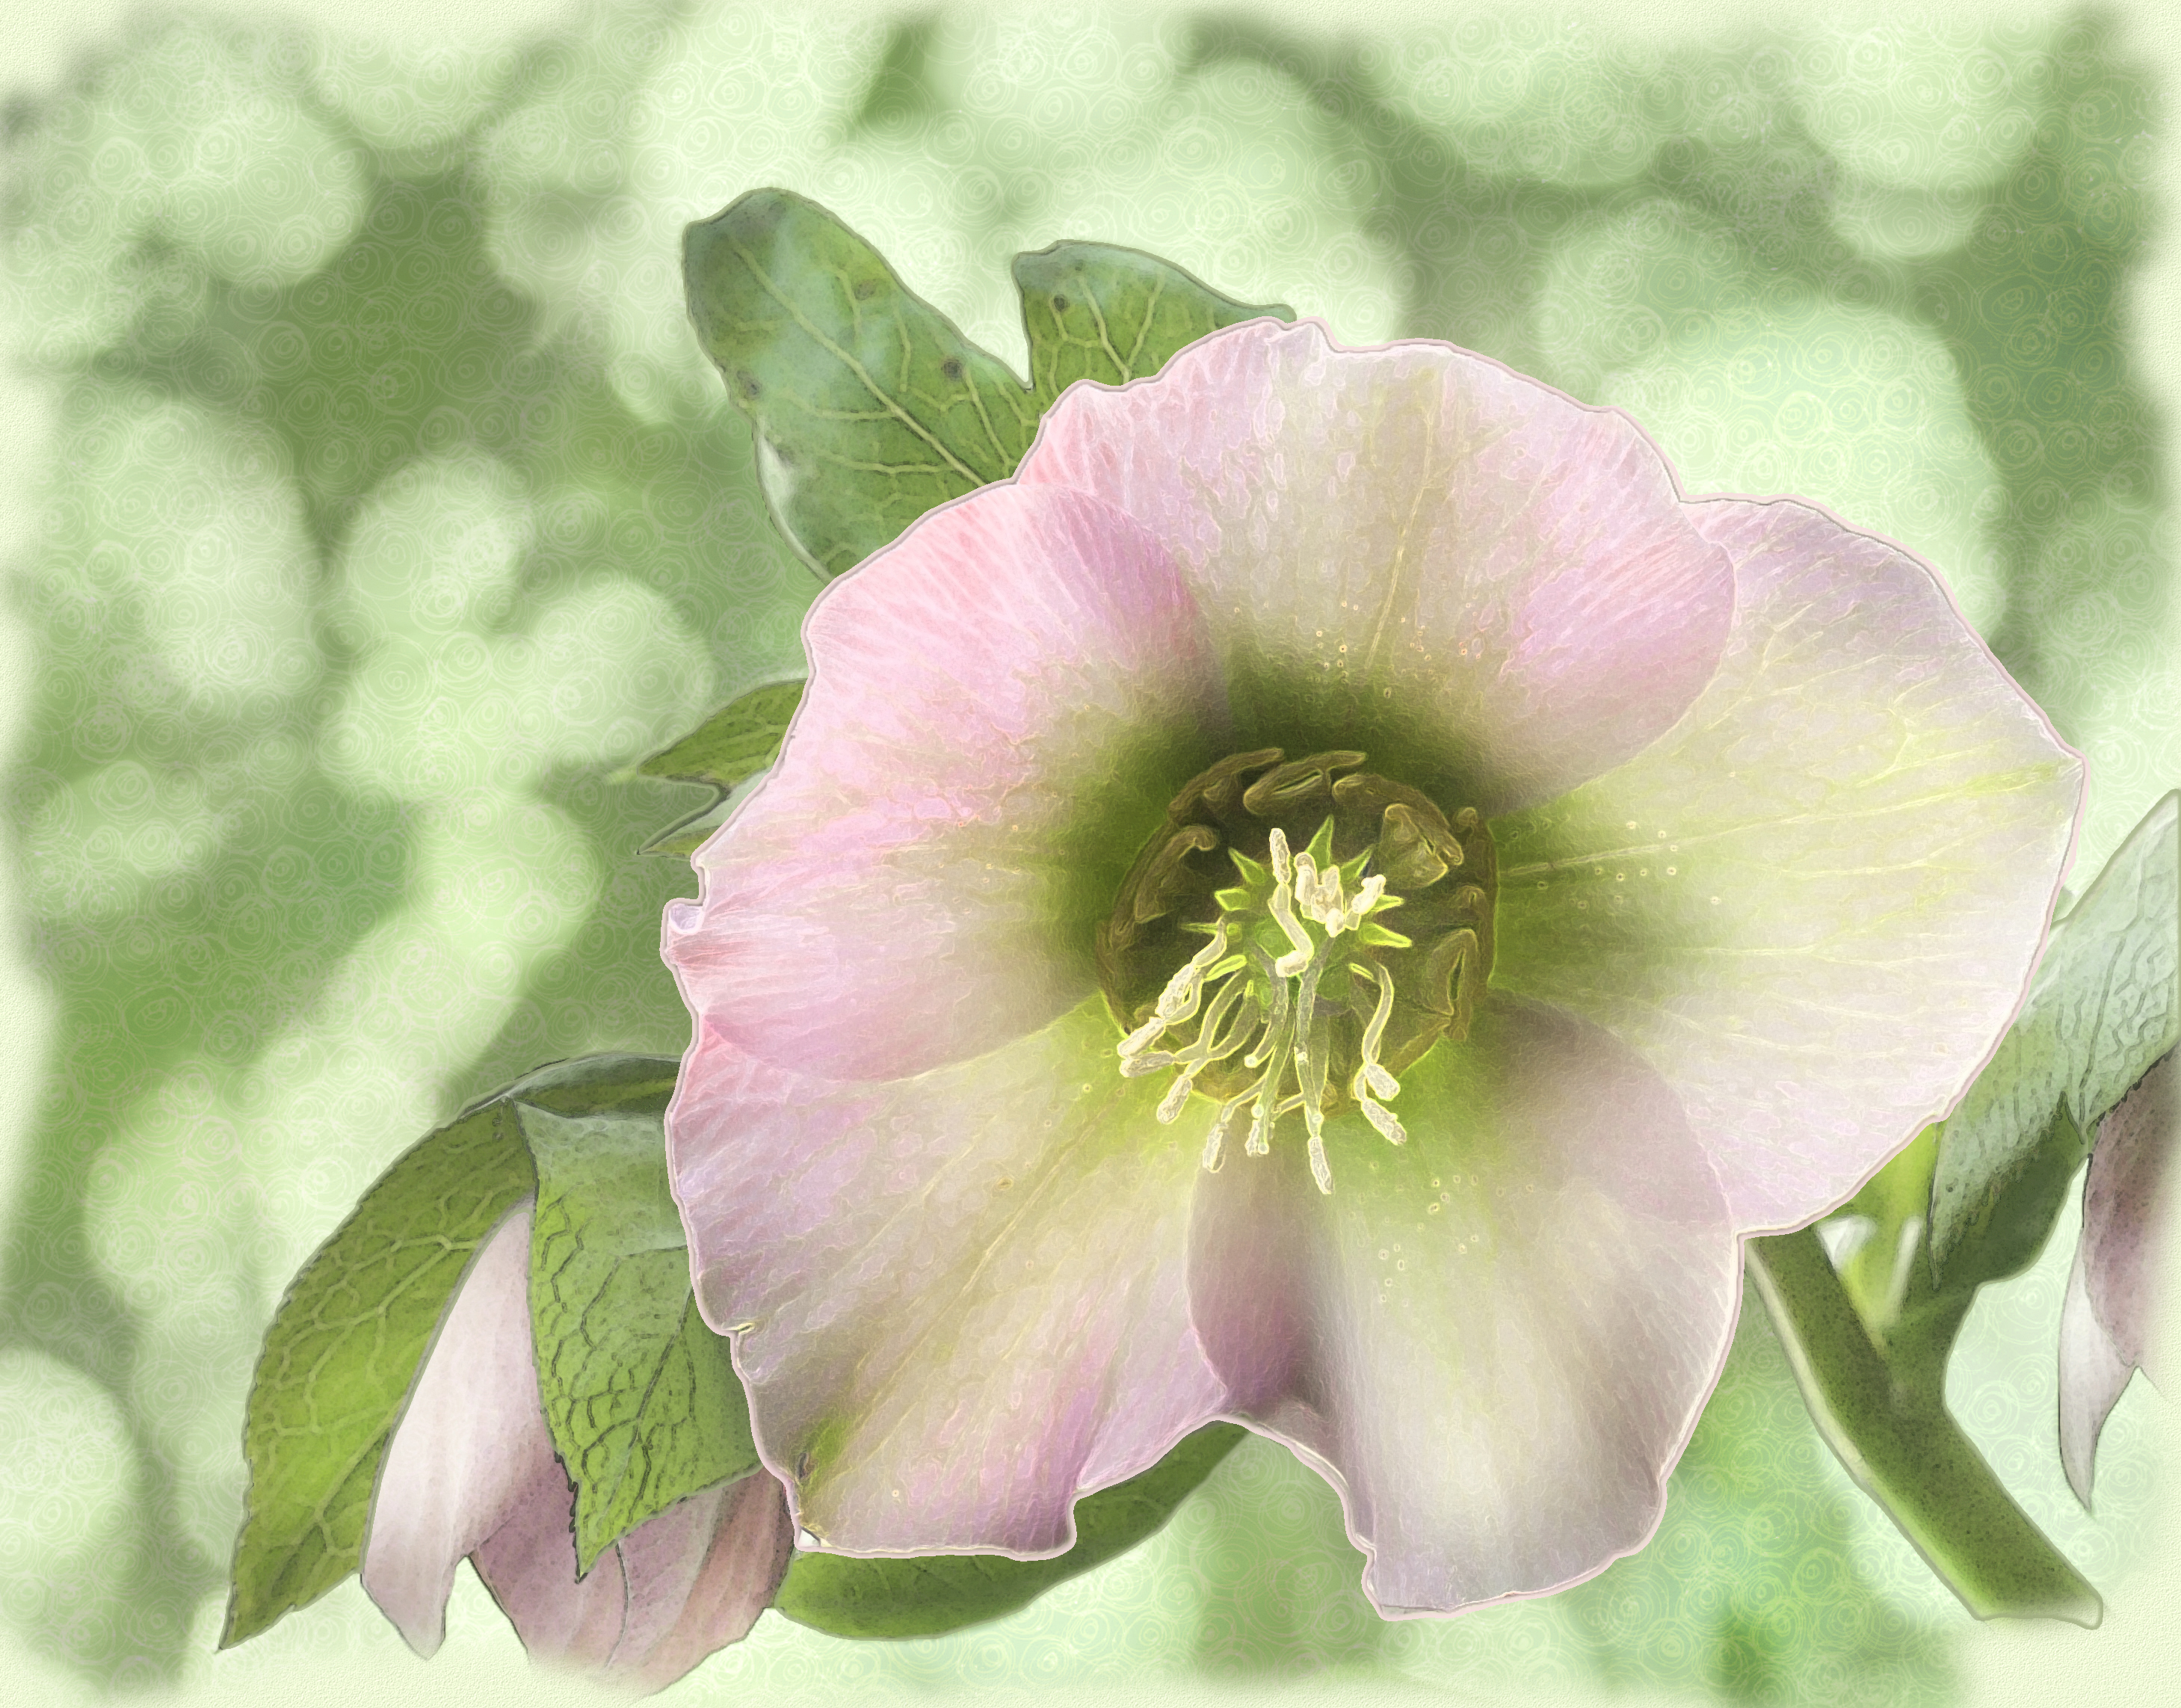
blossom, plant, flower, petal, green, artistic, pink, flora, pastel, photoshop, pinkflower, helleborus, lentenrose, macro photography, flowering plant, plant stem, land plant